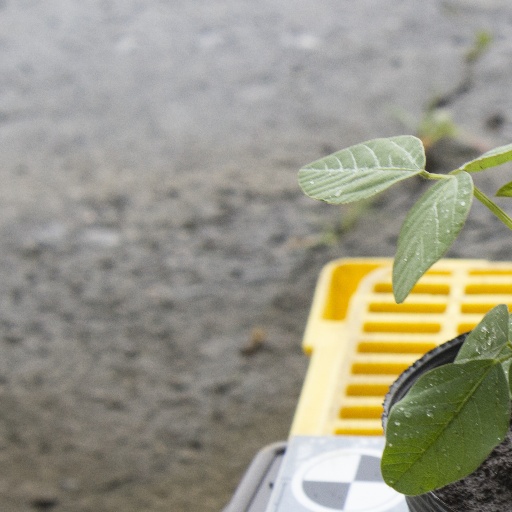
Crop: soybean